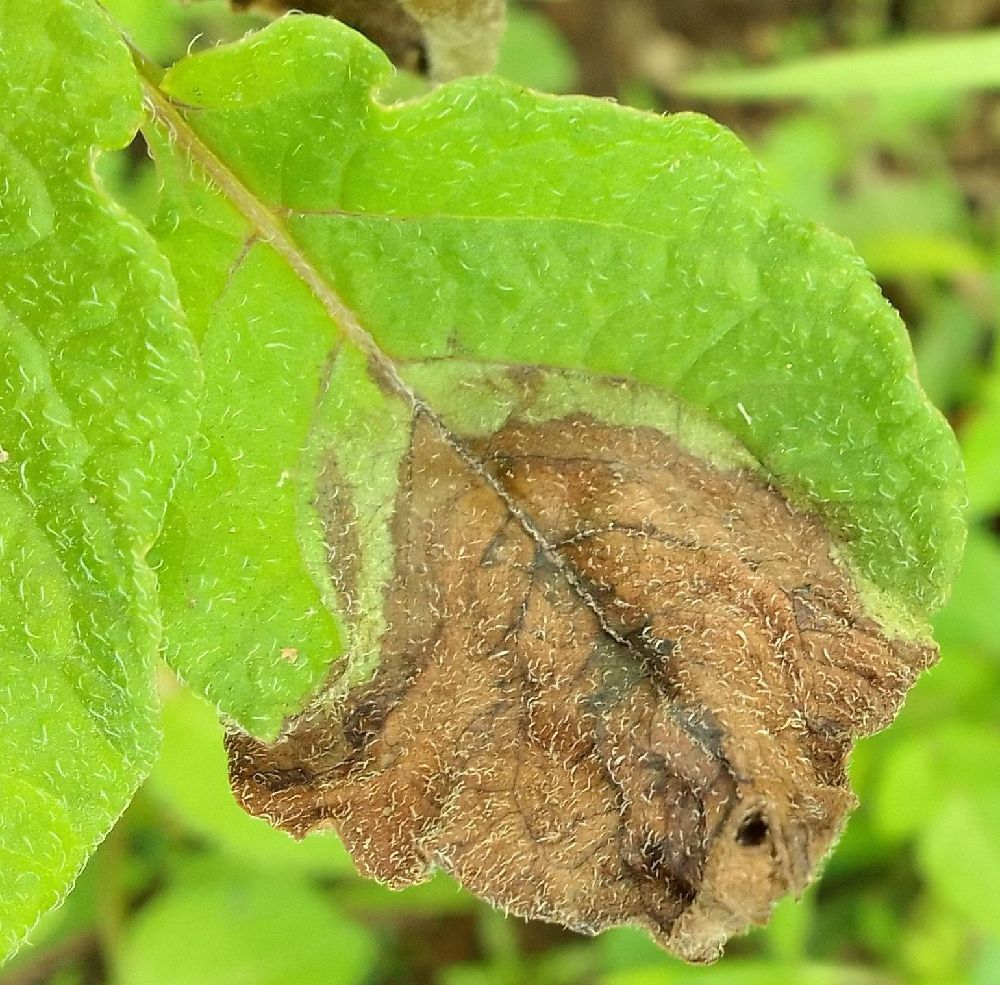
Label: Late blight